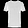
Label: T - shirt / top